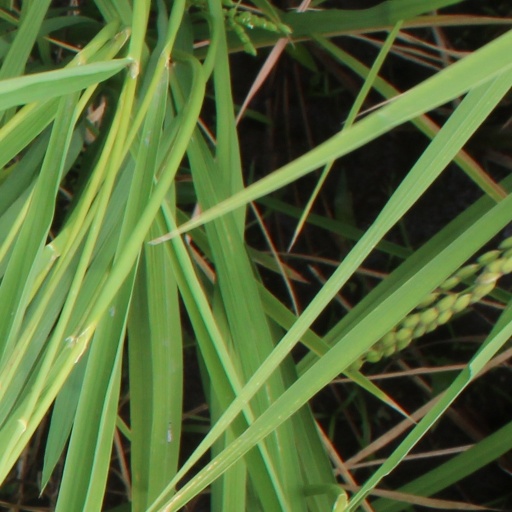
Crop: rice